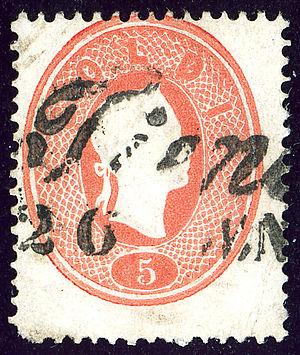
Thiene est une commune de la province de Vicence dans la région Vénétie en Italie.